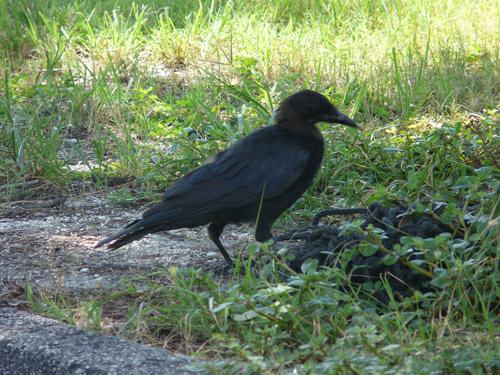
A photo of a american crow